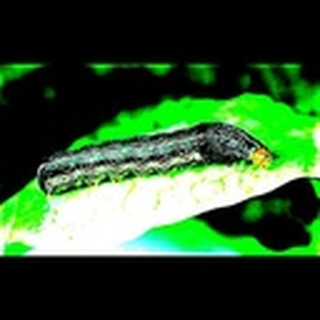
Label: cotton_army_worm